Ankara

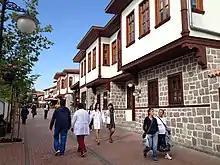
Ottoman houses in Hamamönü district

After the Battle of Manzikert in 1071, the Seljuk Turks overran much of Anatolia. By 1073, the Turkish settlers had reached the vicinity of Ancyra, and the city was captured shortly after, at the latest by the time of the rebellion of Nikephoros Melissenos in 1081. In 1101, when the Crusade under Raymond IV of Toulouse arrived, the city had been under Danishmend control for some time. The Crusaders captured the city, and handed it over to the Byzantine emperor Alexios I Komnenos (r. 1081–1118). Byzantine rule did not last long, and the city was captured by the Seljuk Sultanate of Rum at some unknown point; in 1127, it returned to Danishmend control until 1143, when the Seljuks of Rum retook it.